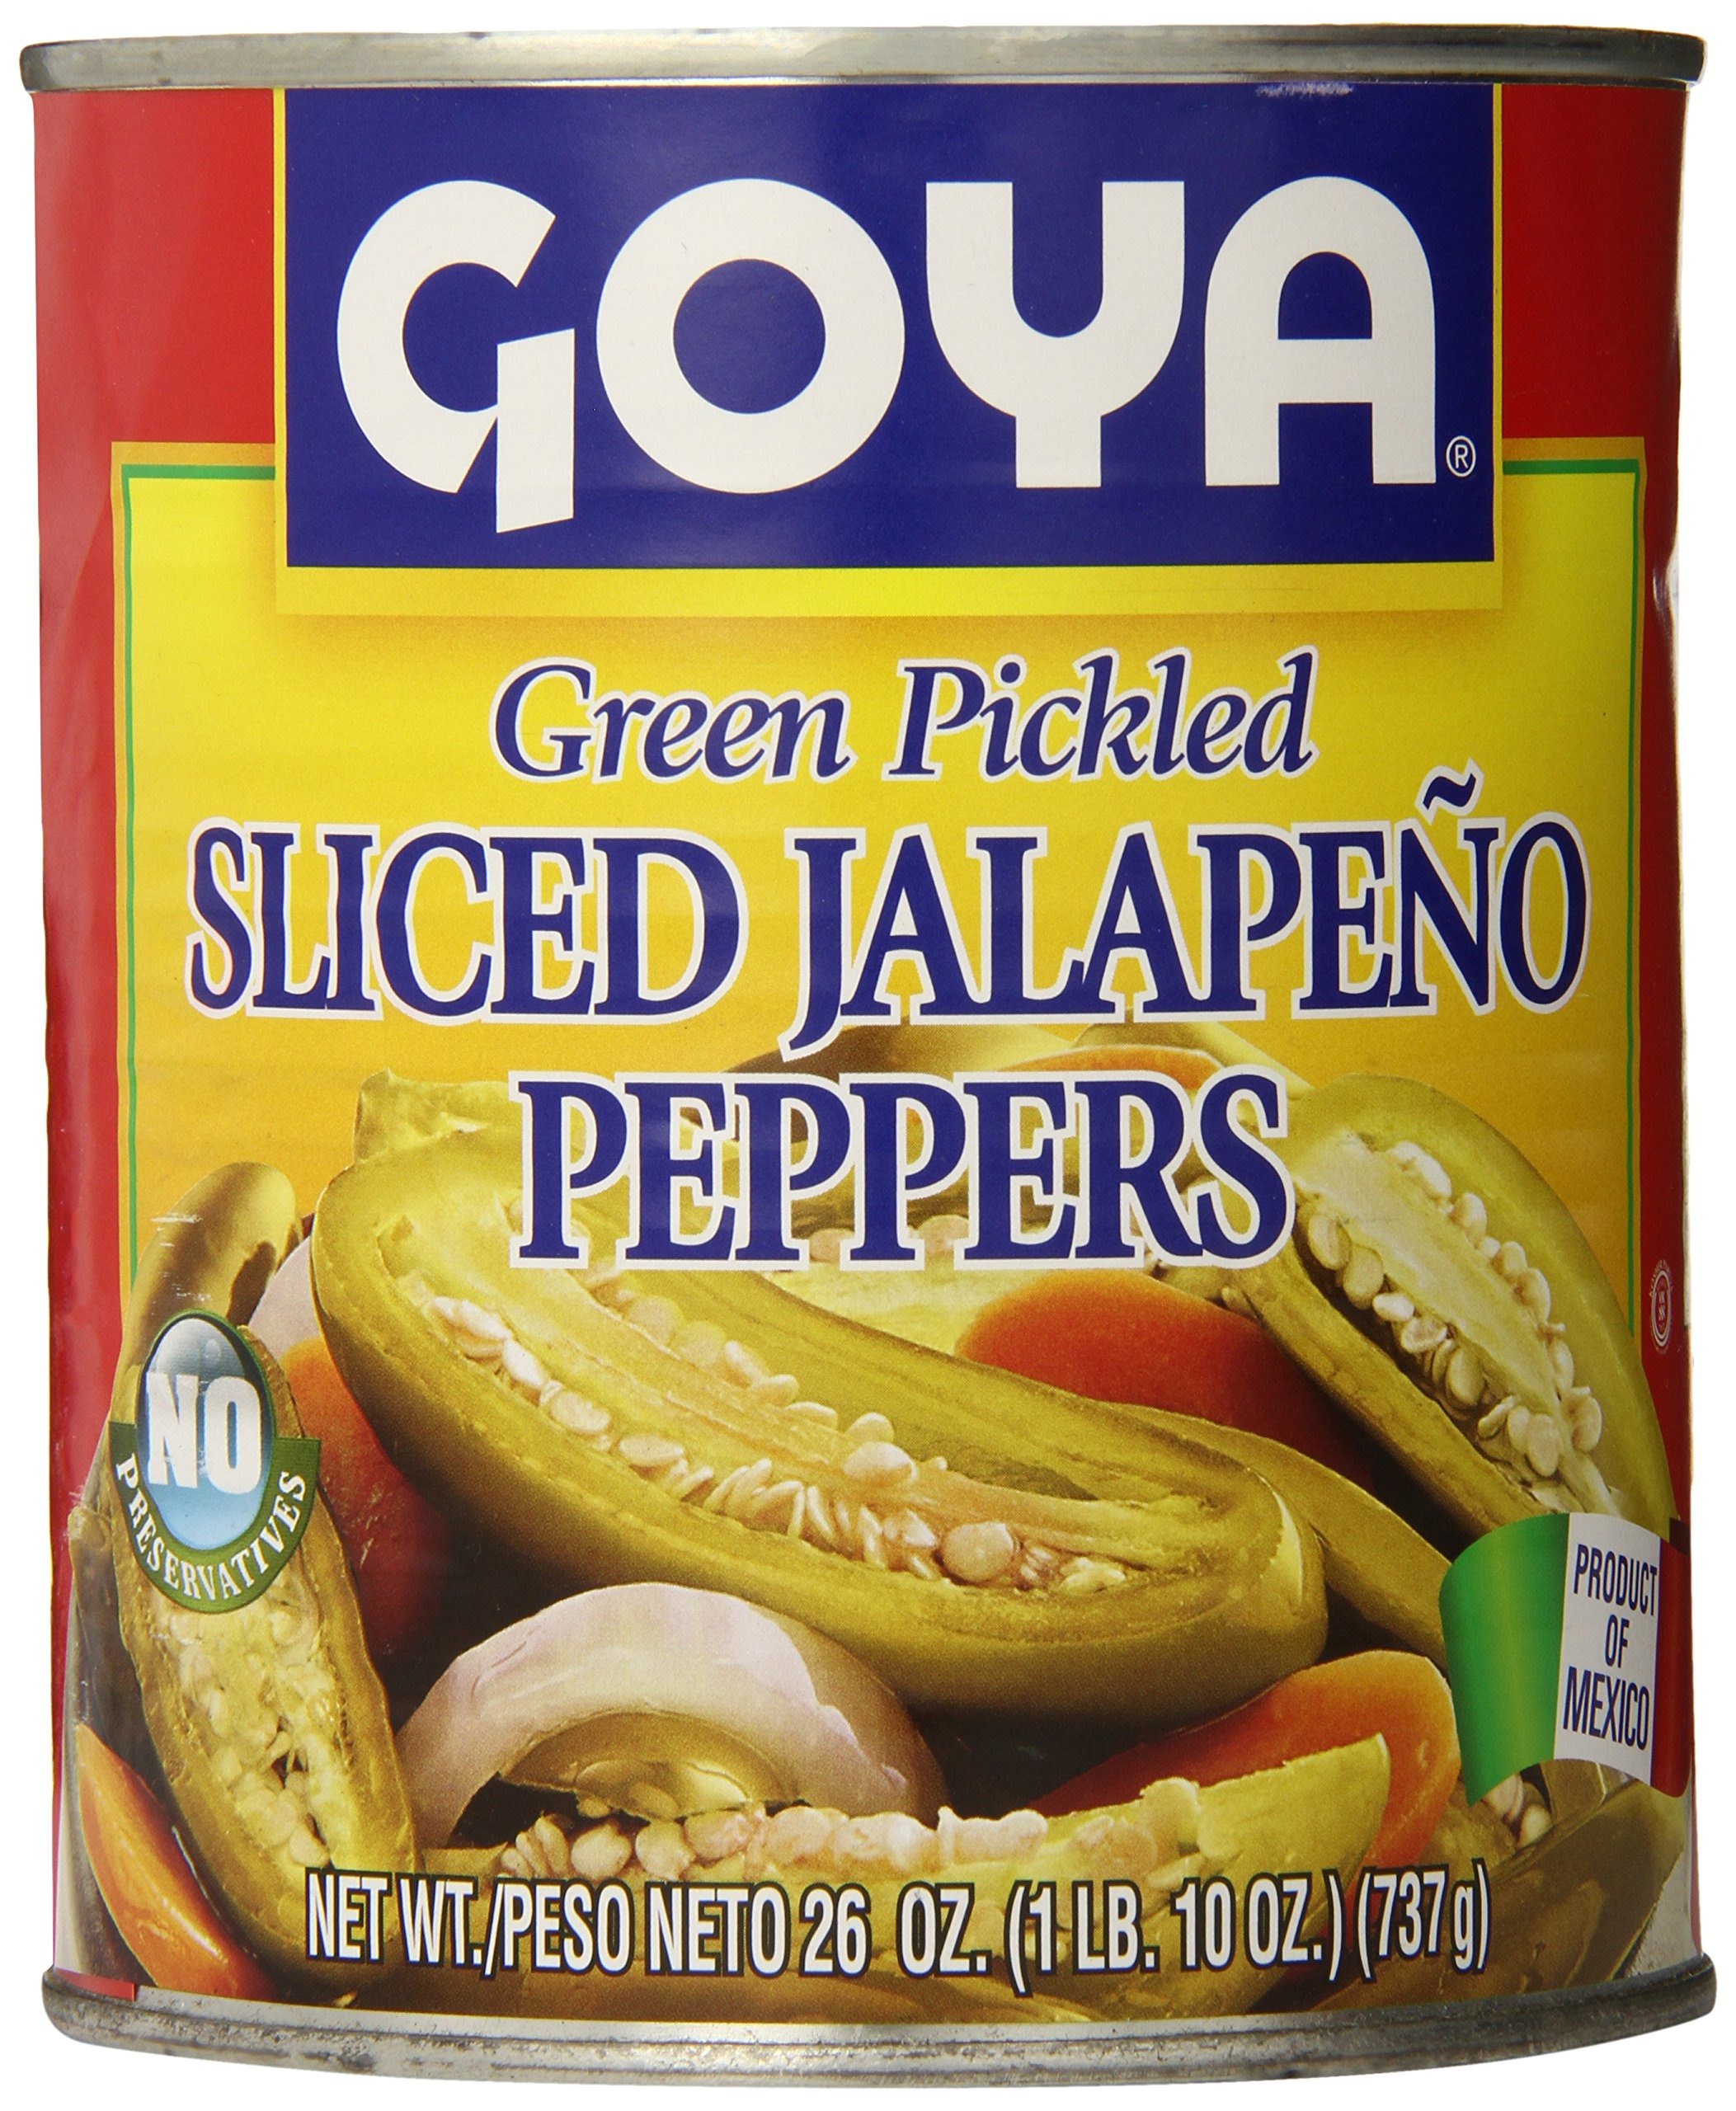
Item Name: Goya Sliced Jalapeno Peppers, Green, 26 Ounce
Bullet Point 1: Add to salsas and dips for a burst of flavor
Bullet Point 2: Foodservice
Bullet Point 3: Great for chefs
Bullet Point 4: Restaurant supply
Value: 26.0
Unit: Ounce

Price: 2.27